Answer in natural language. Considering the relative positions, is simple wooden bench to the left or right of Doorway? Choose between the following options: left or right
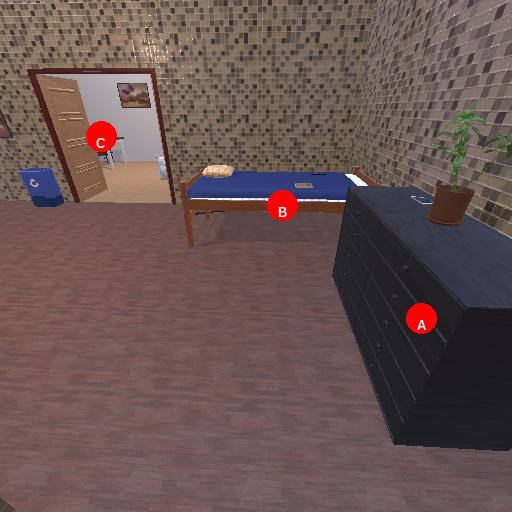
<answer>right</answer>